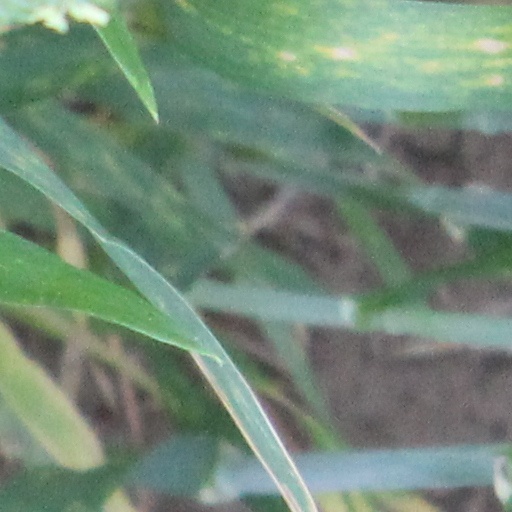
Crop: wheat